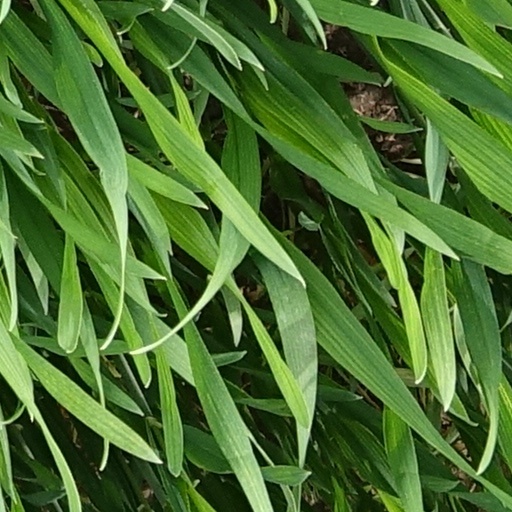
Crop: wheat